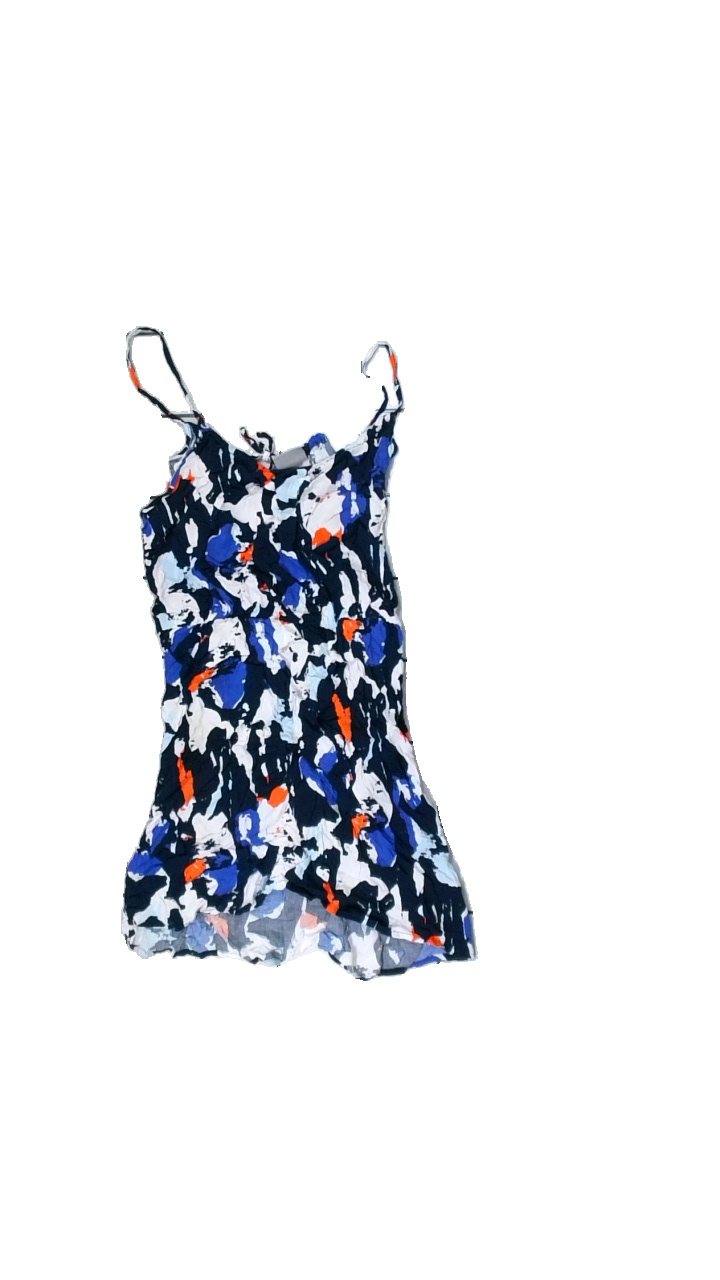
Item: Dress (Ladies)
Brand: Veromoda
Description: Dress with pattern
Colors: Multicolor, Blue, White, Orange
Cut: Regular
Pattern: Other
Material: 100% Viscose
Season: All
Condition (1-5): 2
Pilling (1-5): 5
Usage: Recycle
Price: <50